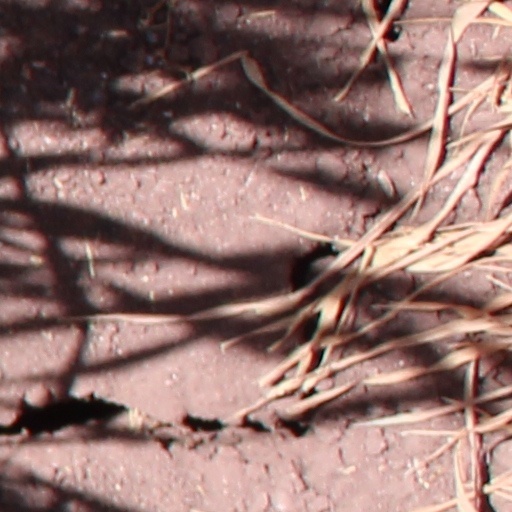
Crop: wheat